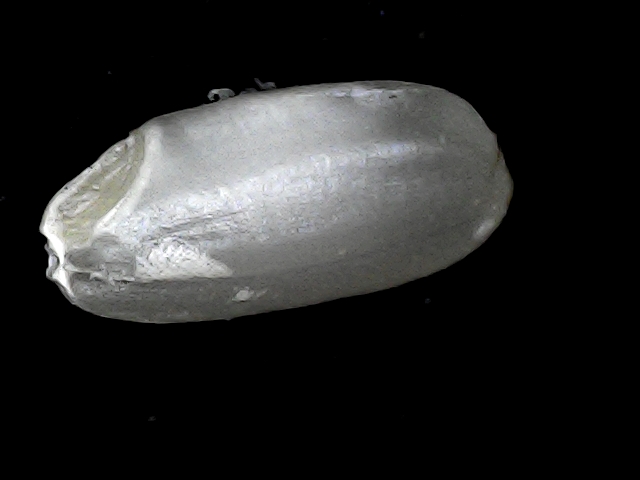
Rice variety: BD52